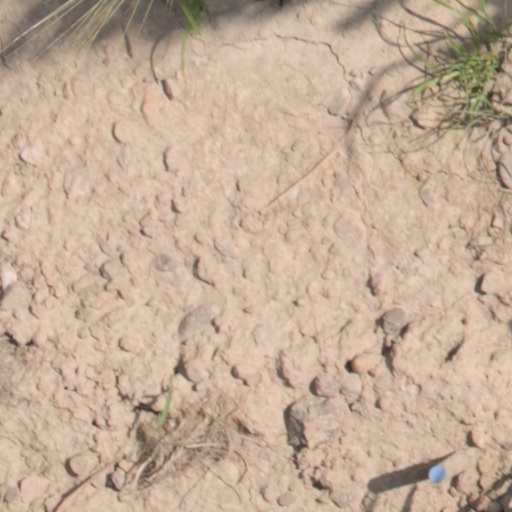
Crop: wheat